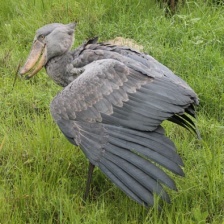
Species: SHOEBILL
Scientific name: BALAENICEPS REX